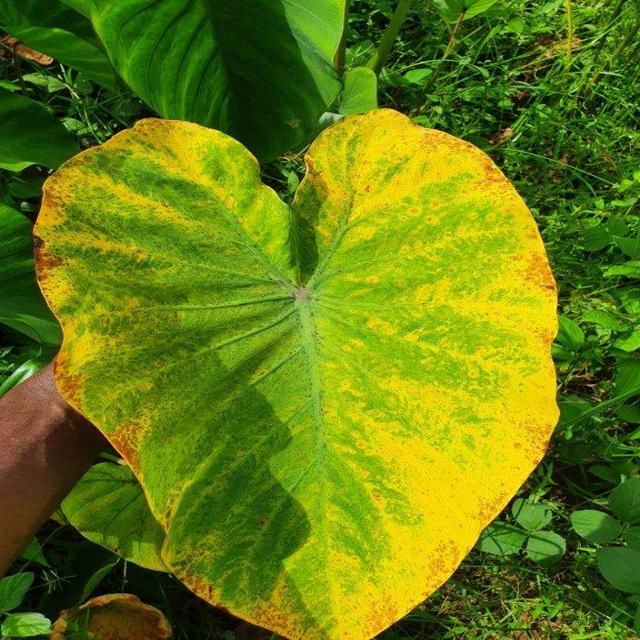
Label: Mid_Blight